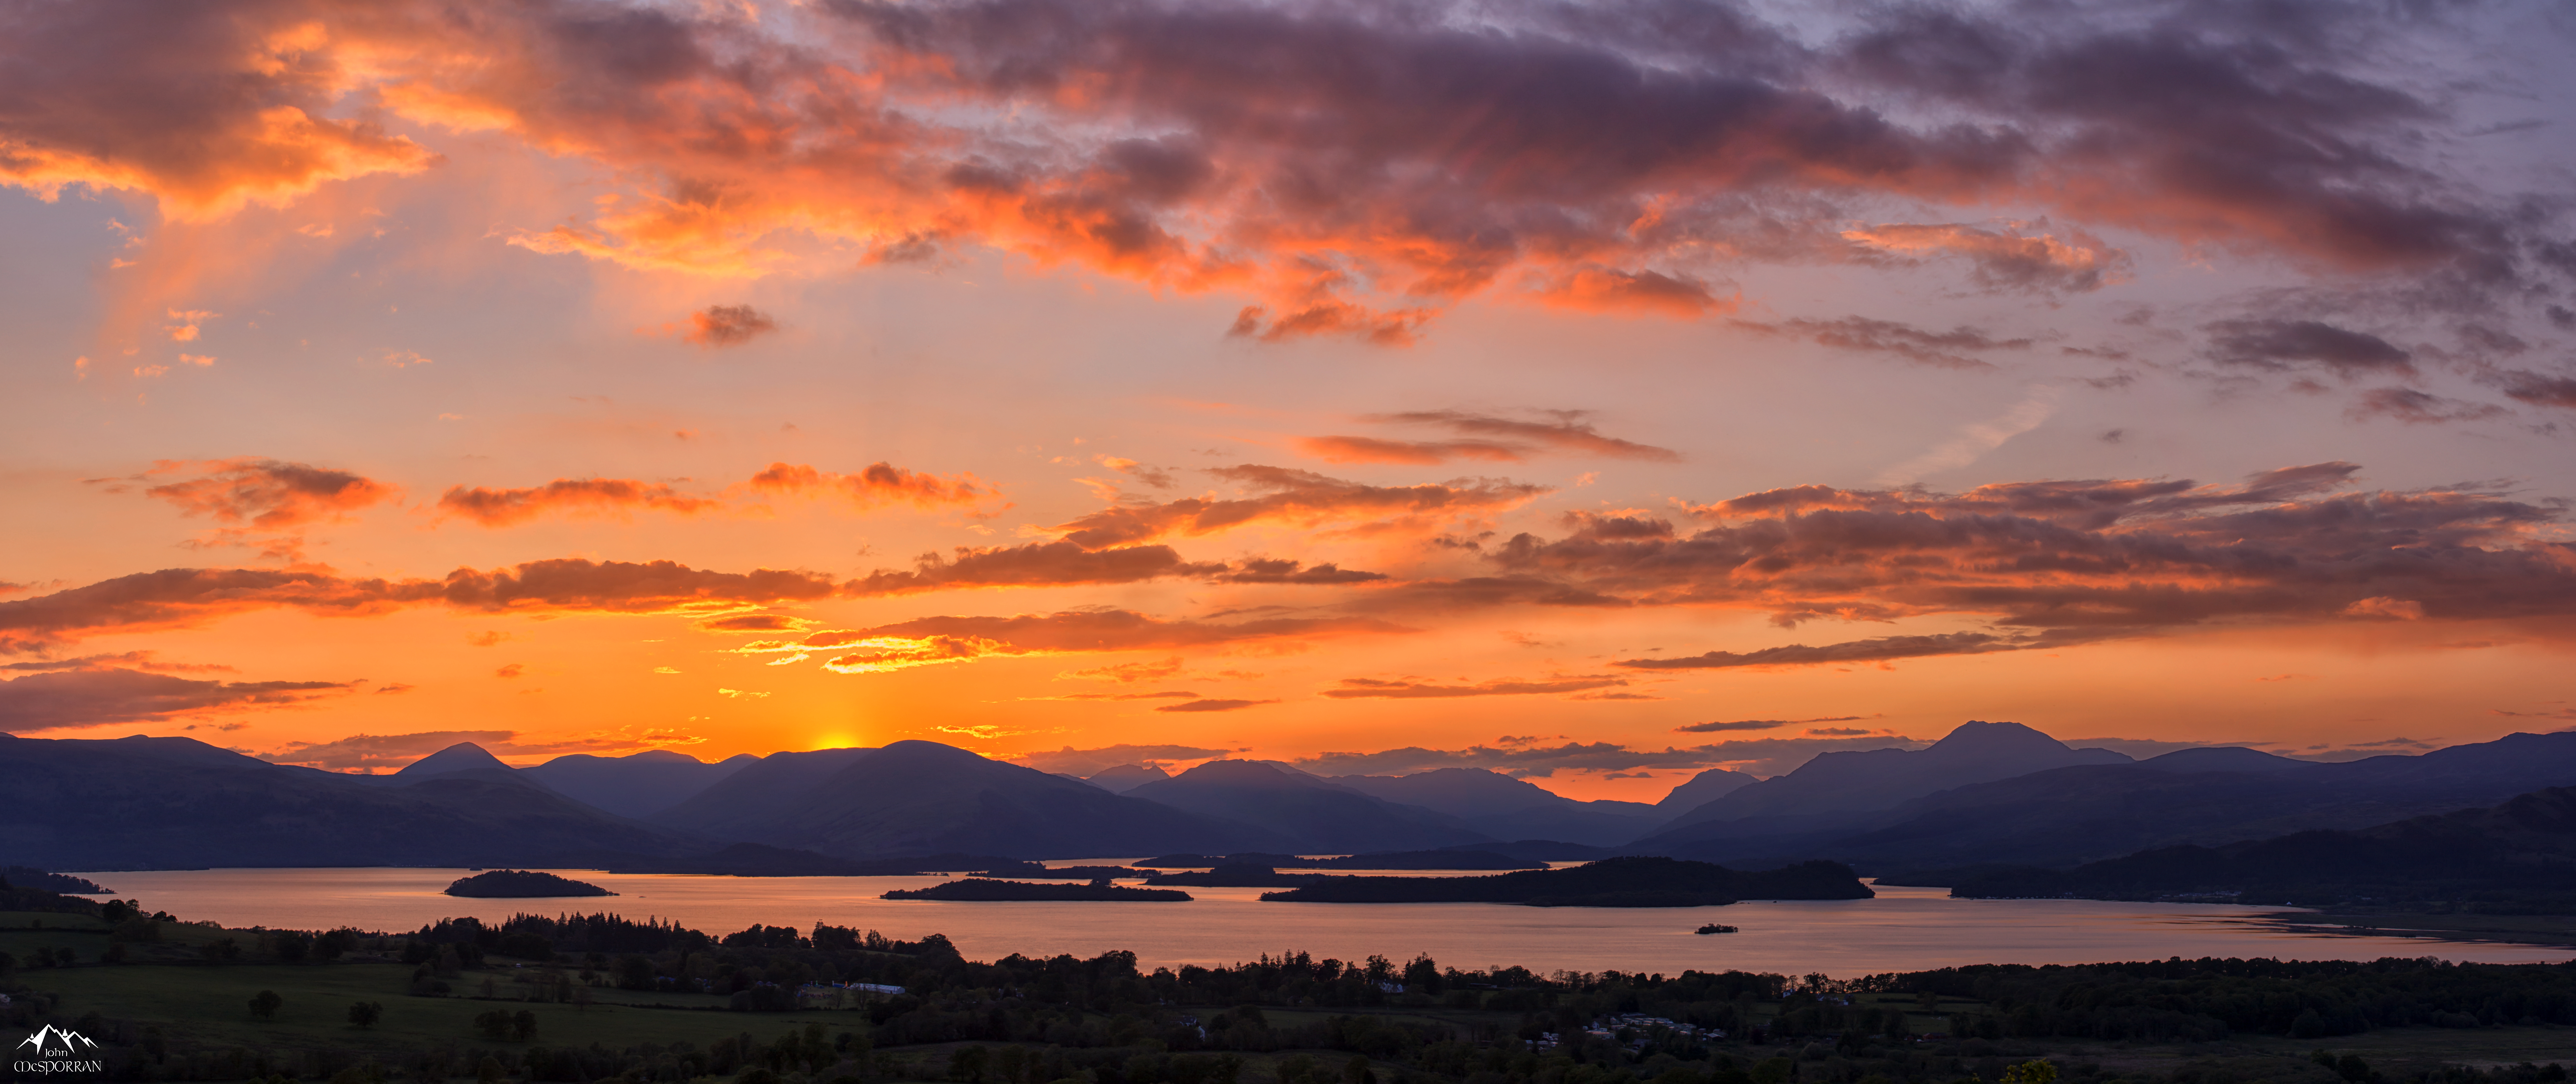
landscape, horizon, cloud, sky, sunrise, sunset, morning, dawn, atmosphere, dusk, evening, cumulus, canon6d, scotland, ef70200mmf28lisiiusm, lochlomond, afterglow, meteorological phenomenon, red sky at morning